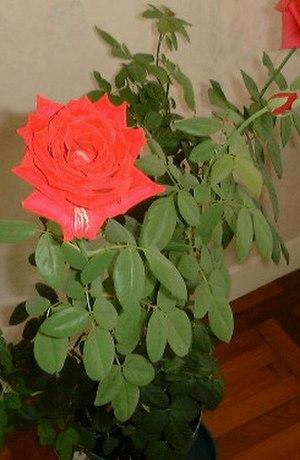
Mister Lincoln est un cultivar de rosiersc, créé en 1964 par Swim & Weeks, nommé d'après Abraham Lincoln. Il est issu du croisement de 'Chrysler Imperial' × 'Charles Mallerin'.
Herbert Swim est un rosiériste américain à l'origine de nombreuses variétés de cultivars de rosier, en particulier de roses dont la couleur se nuance au soleil et dont le feuillage est résistant à la chaleur.